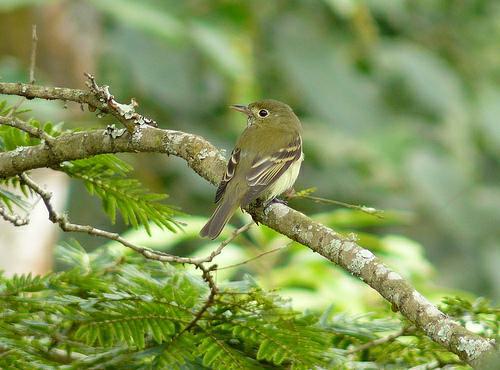
A photo of a acadian flycatcher